The Curse of the Living Corpse

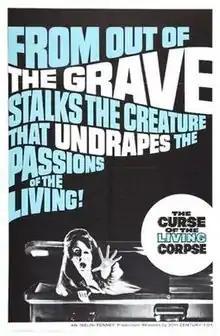
US film poster

The Curse of the Living Corpse is a 1964 American horror film produced, written and directed by Del Tenney. The film is about a series of murders that haunt the family of a man who died leaving extensive instructions in his will to avoid him being buried alive. The film marked the feature film debut of actor Roy Scheider. It was originally co-billed with "The Horror of Party Beach" (1964). Both movies were filmed in black-and-white in Stamford, Connecticut by Iselin-Tenney Productions, a short-lived production company the director formed with Alan V. Iselin, the owner of a chain of drive-in theaters.